Taíno

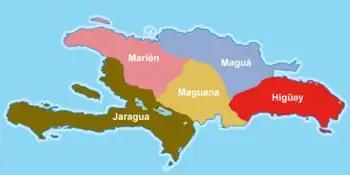

The Taíno were the most culturally advanced of the Arawak group to settle in what is now Puerto Rico. Individuals and kinship groups that previously had some prestige and rank in the tribe began to occupy the hierarchical position that would give way to the "cacicazgo". The Taíno founded settlements around villages and organized their chiefdoms, or "cacicazgos", into a confederation.